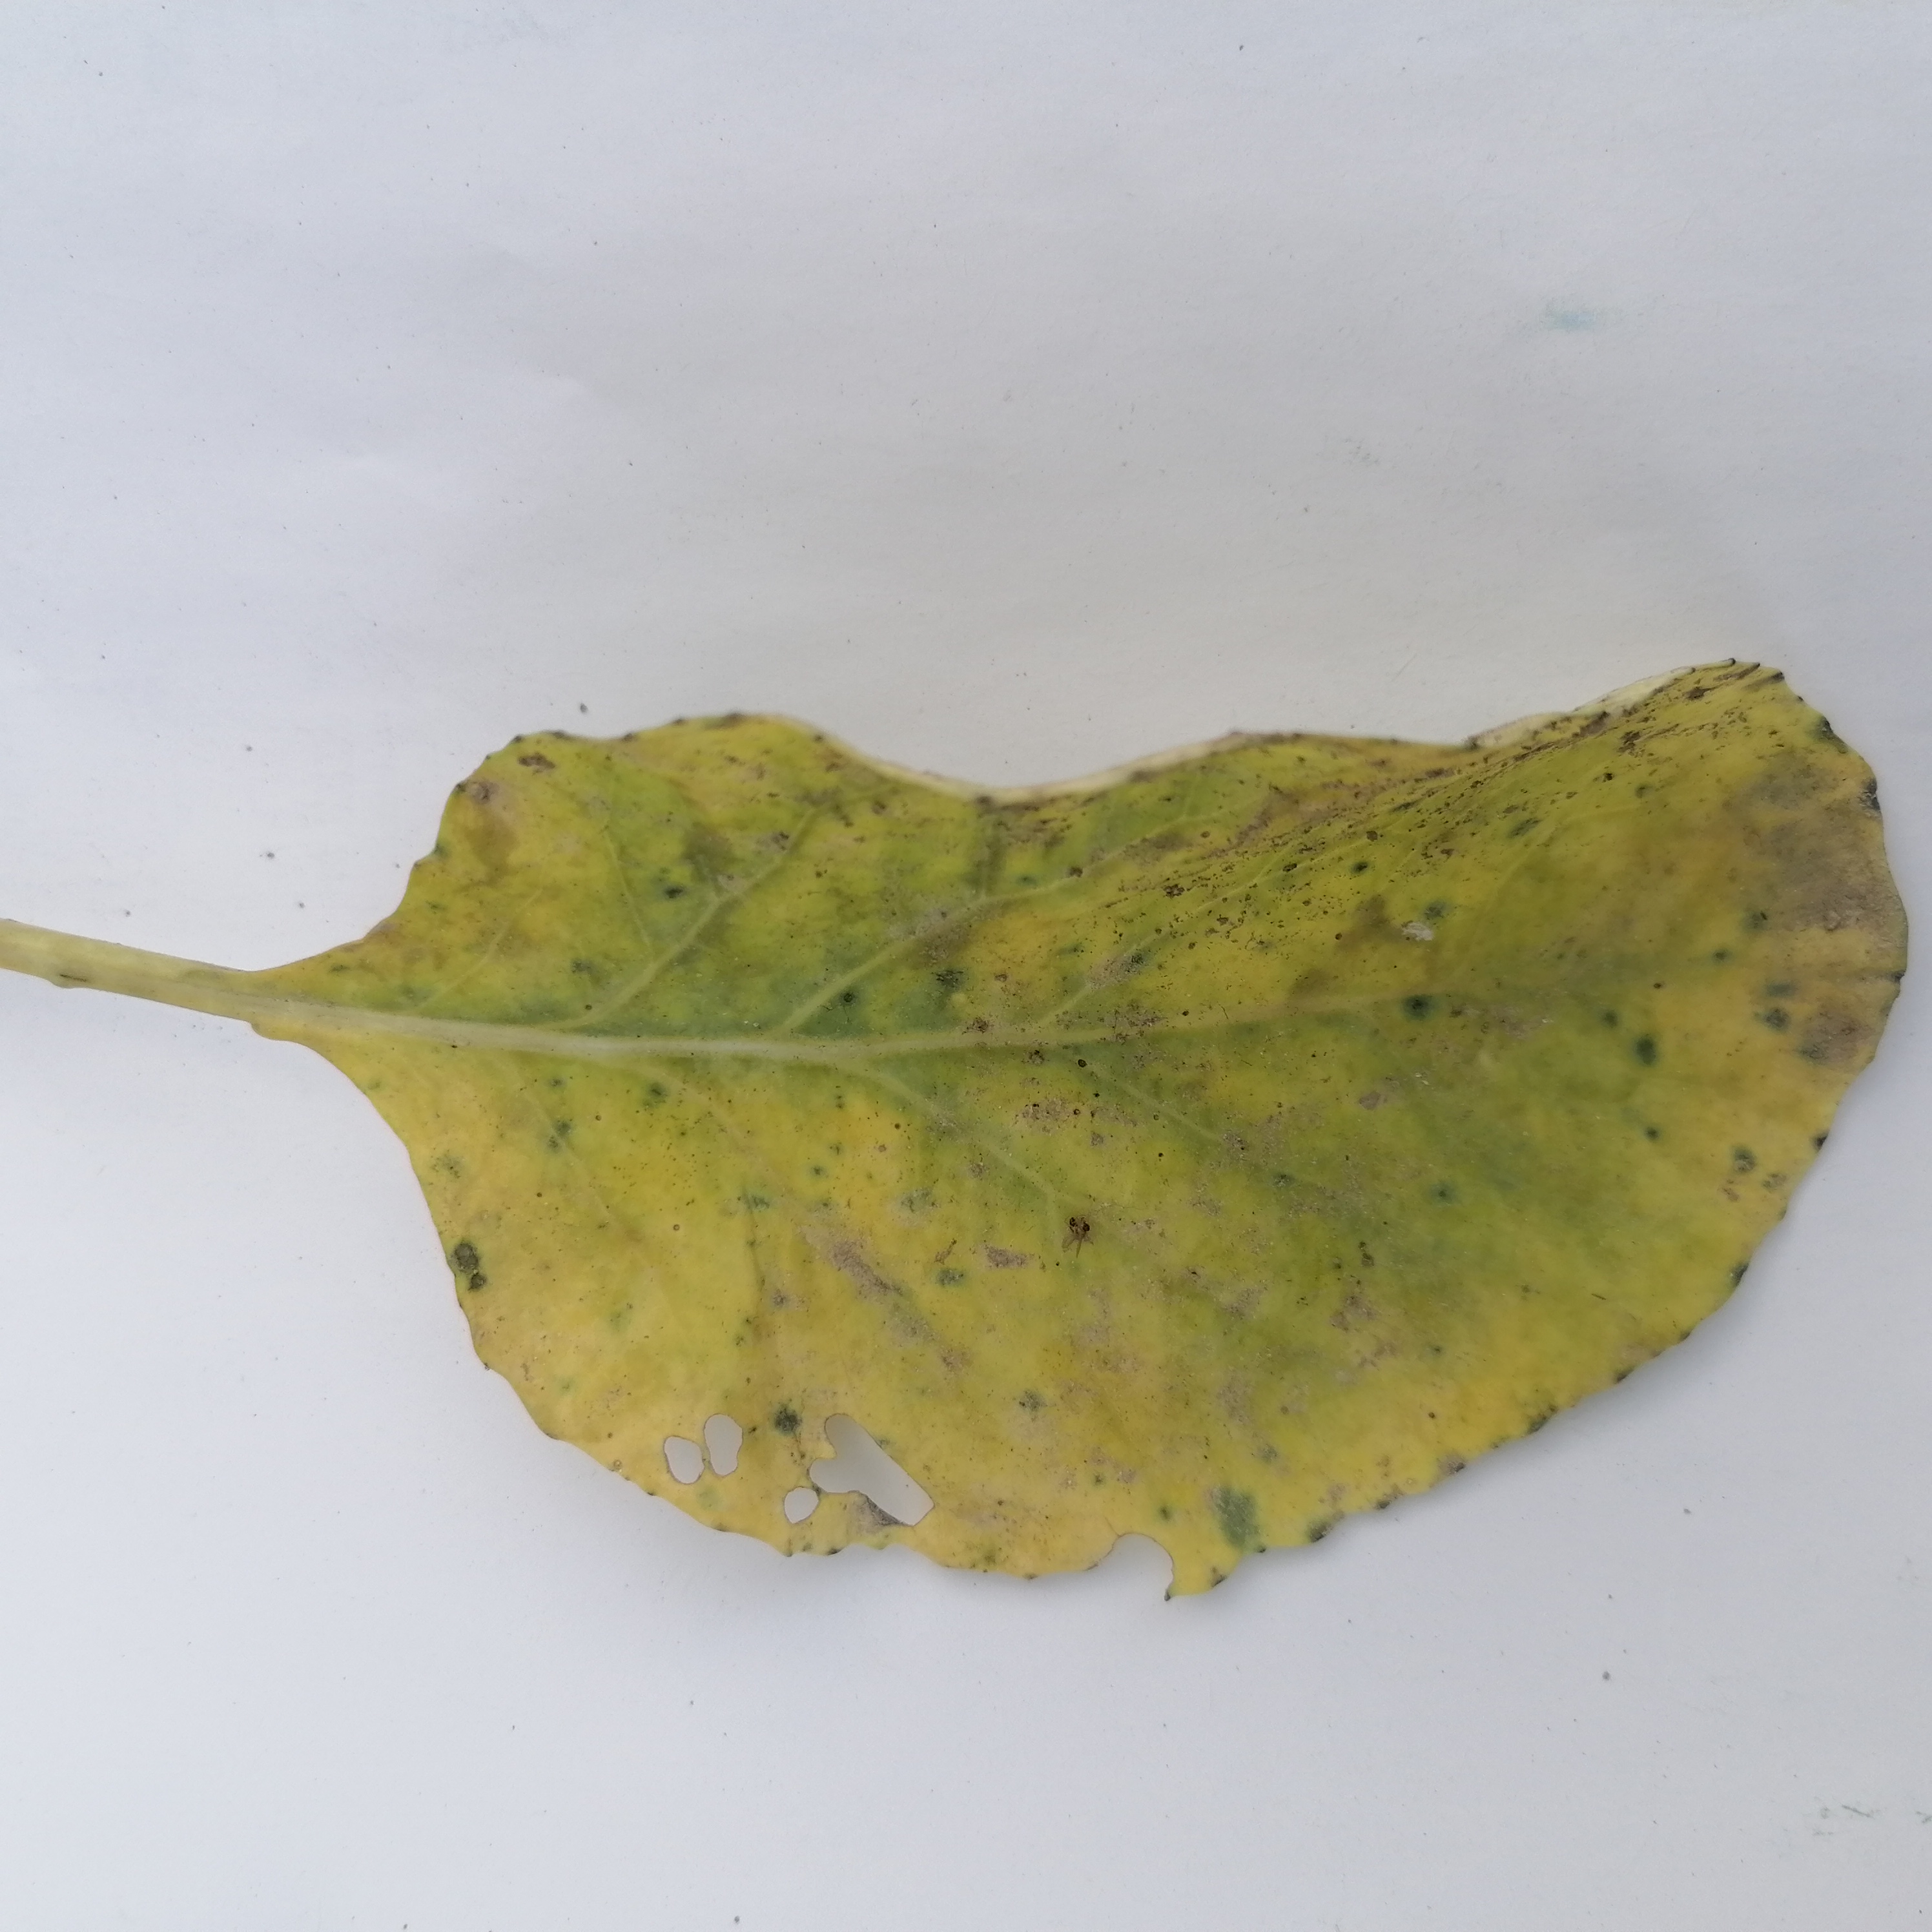
Label: Black Rot